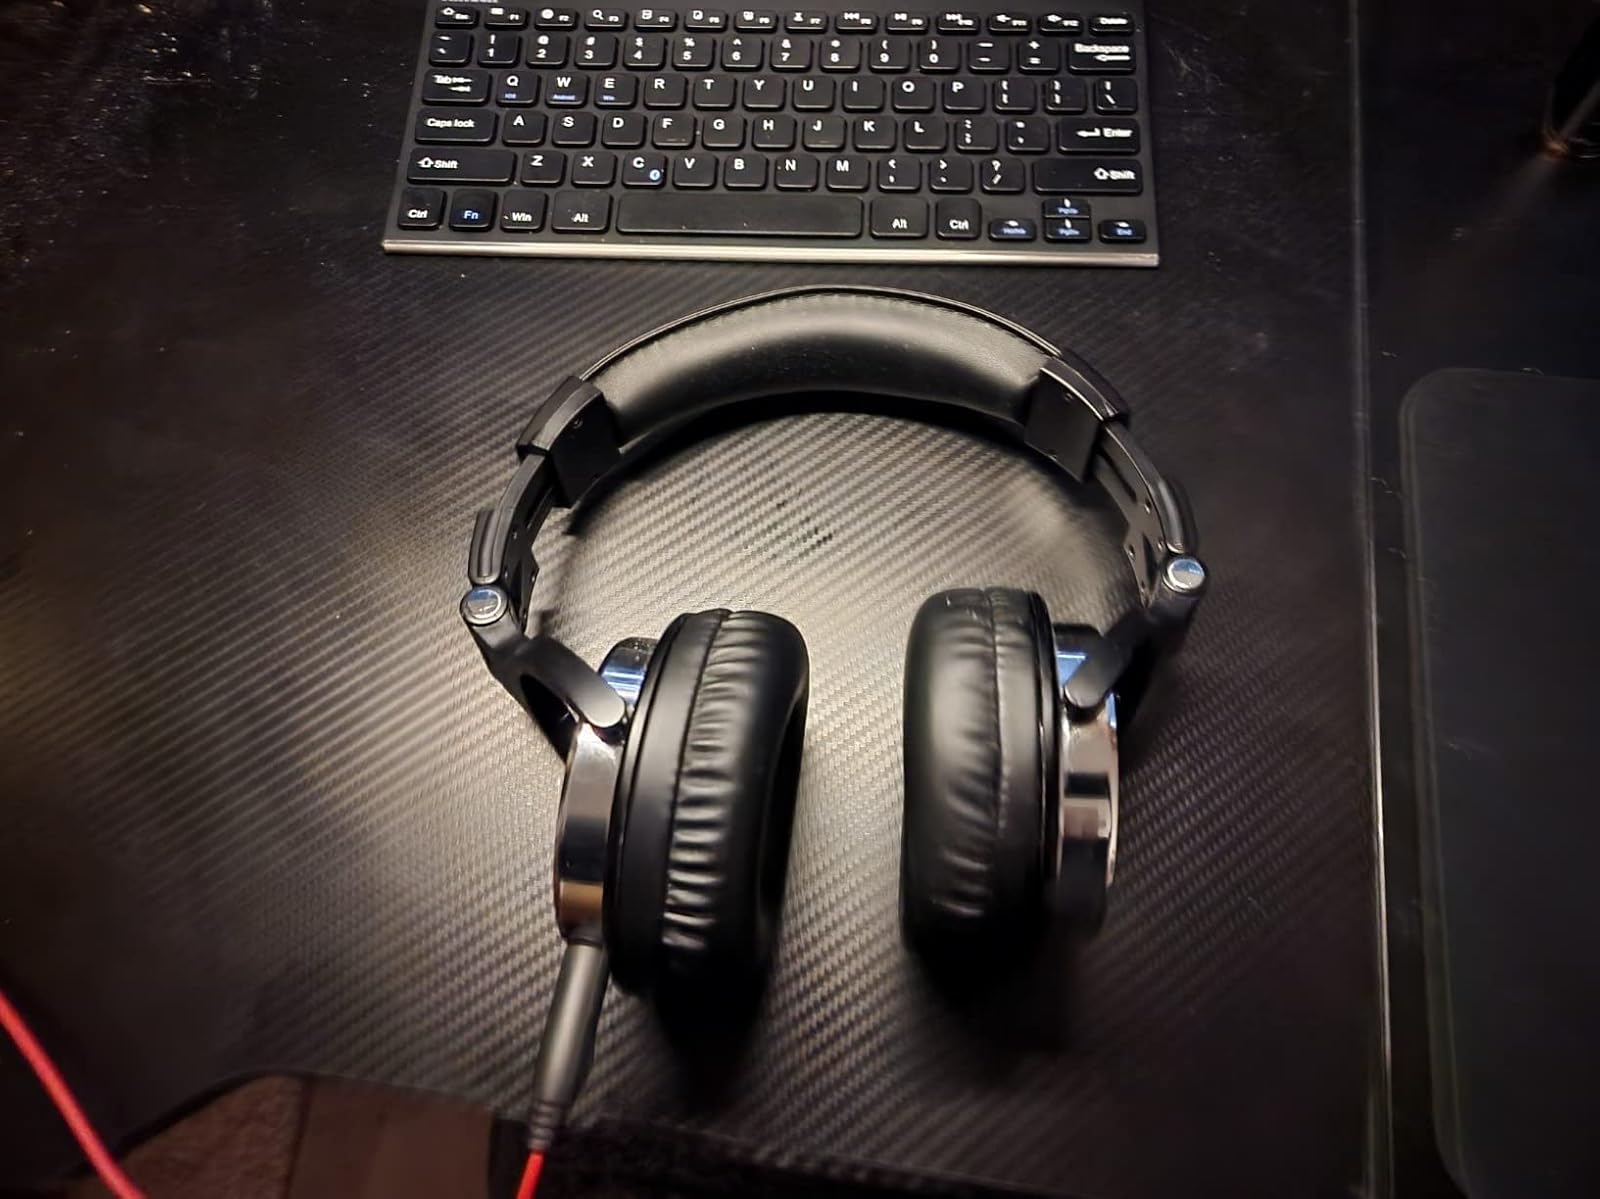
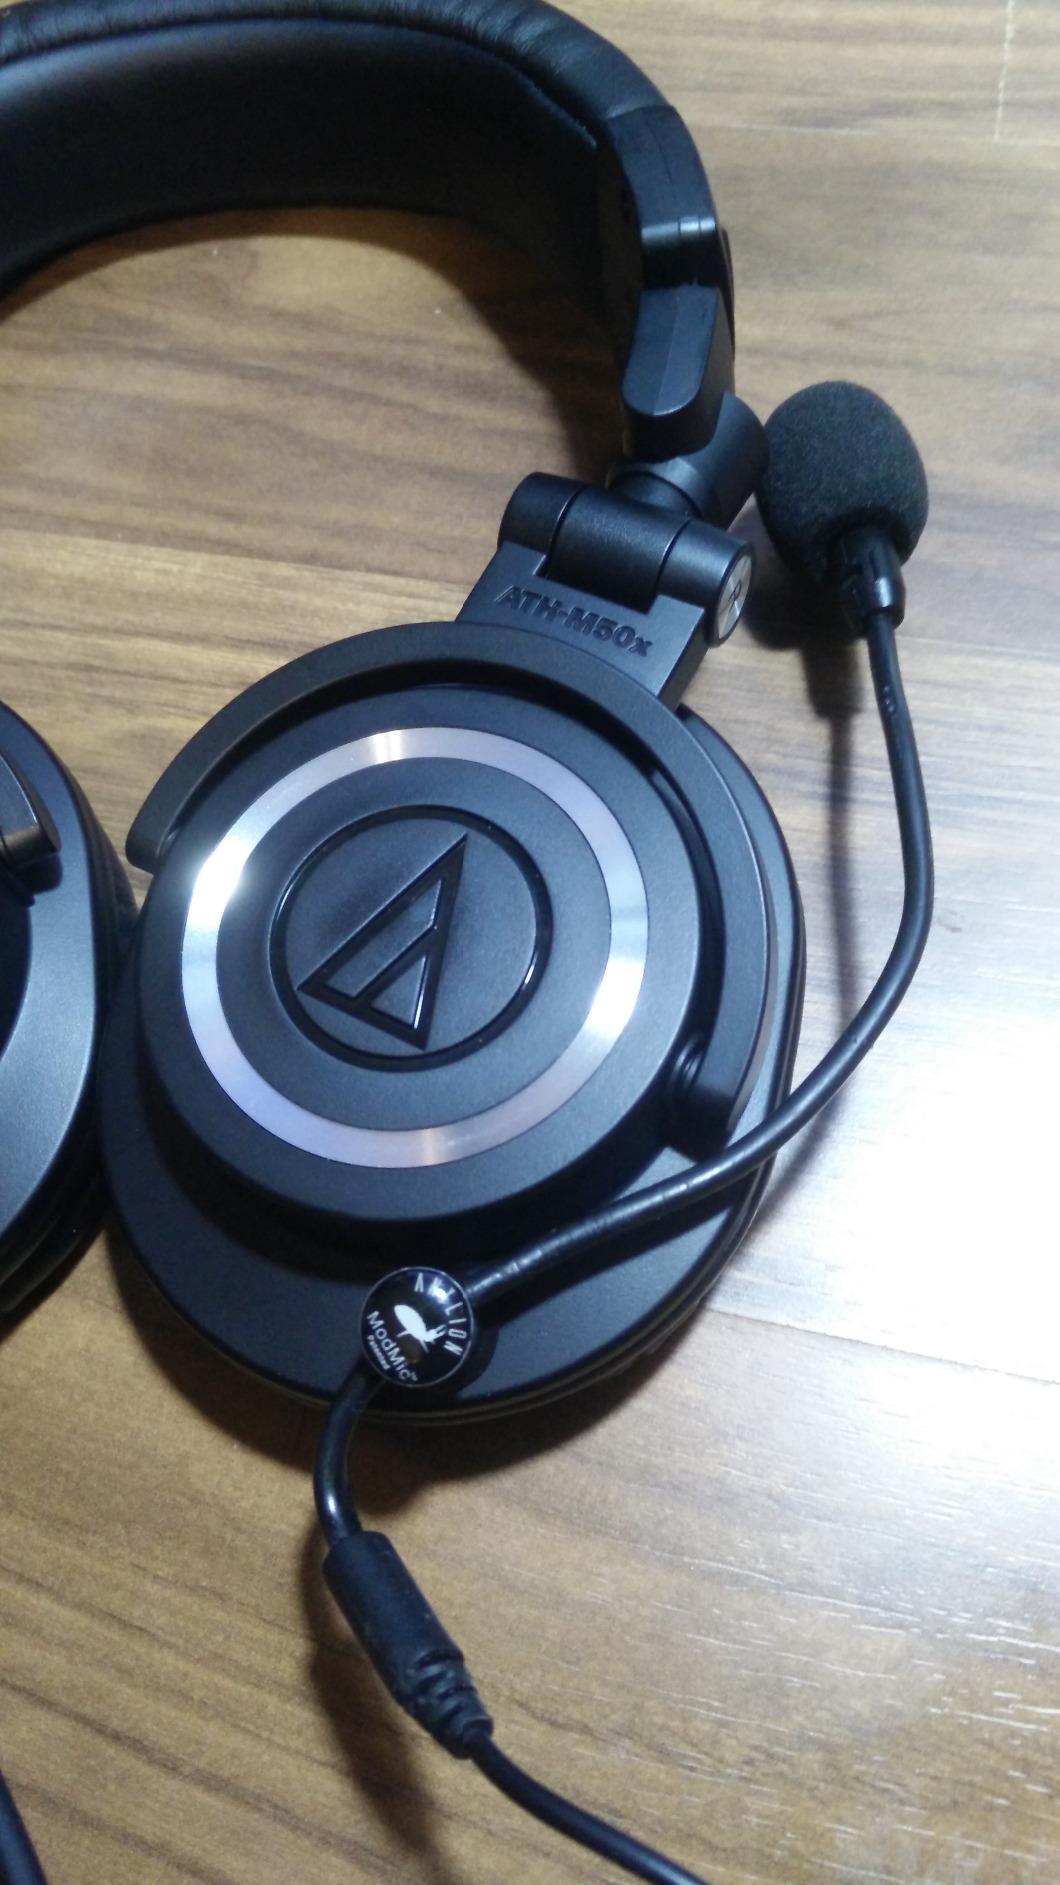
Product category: headphones
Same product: no